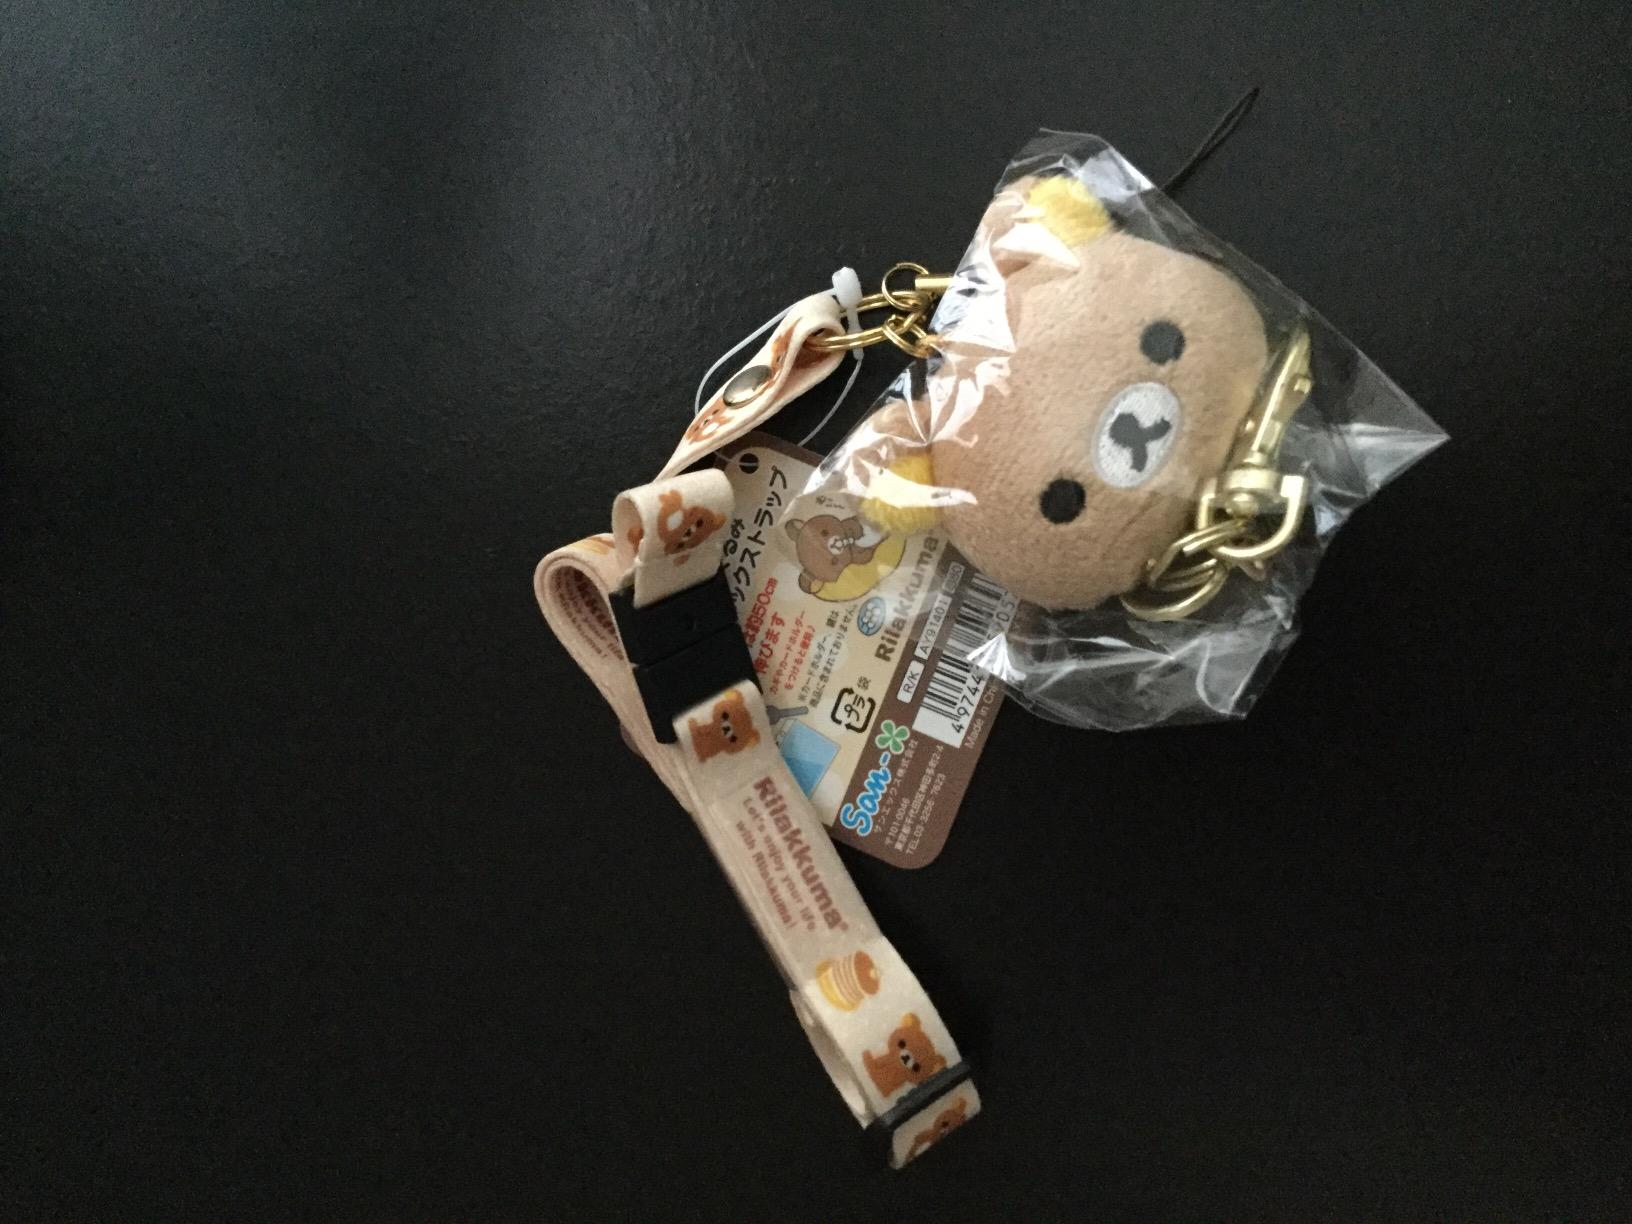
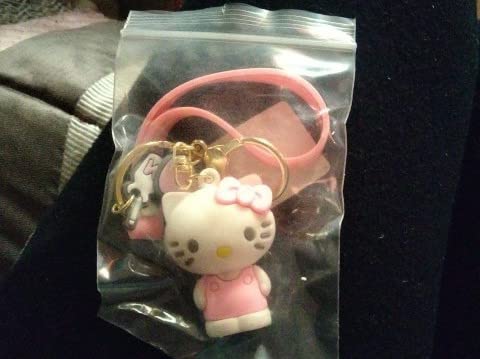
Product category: accessories_keychain
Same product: no